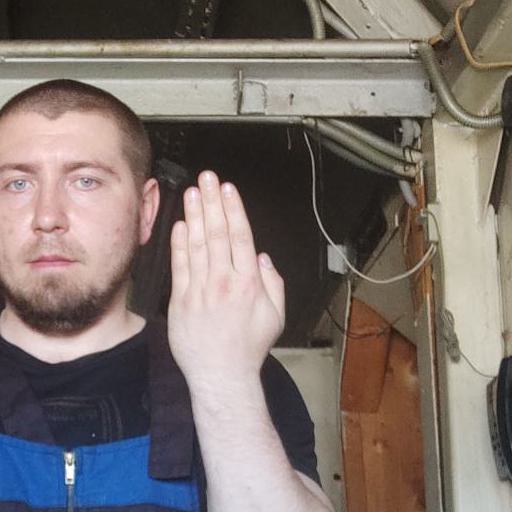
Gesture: stop_inverted